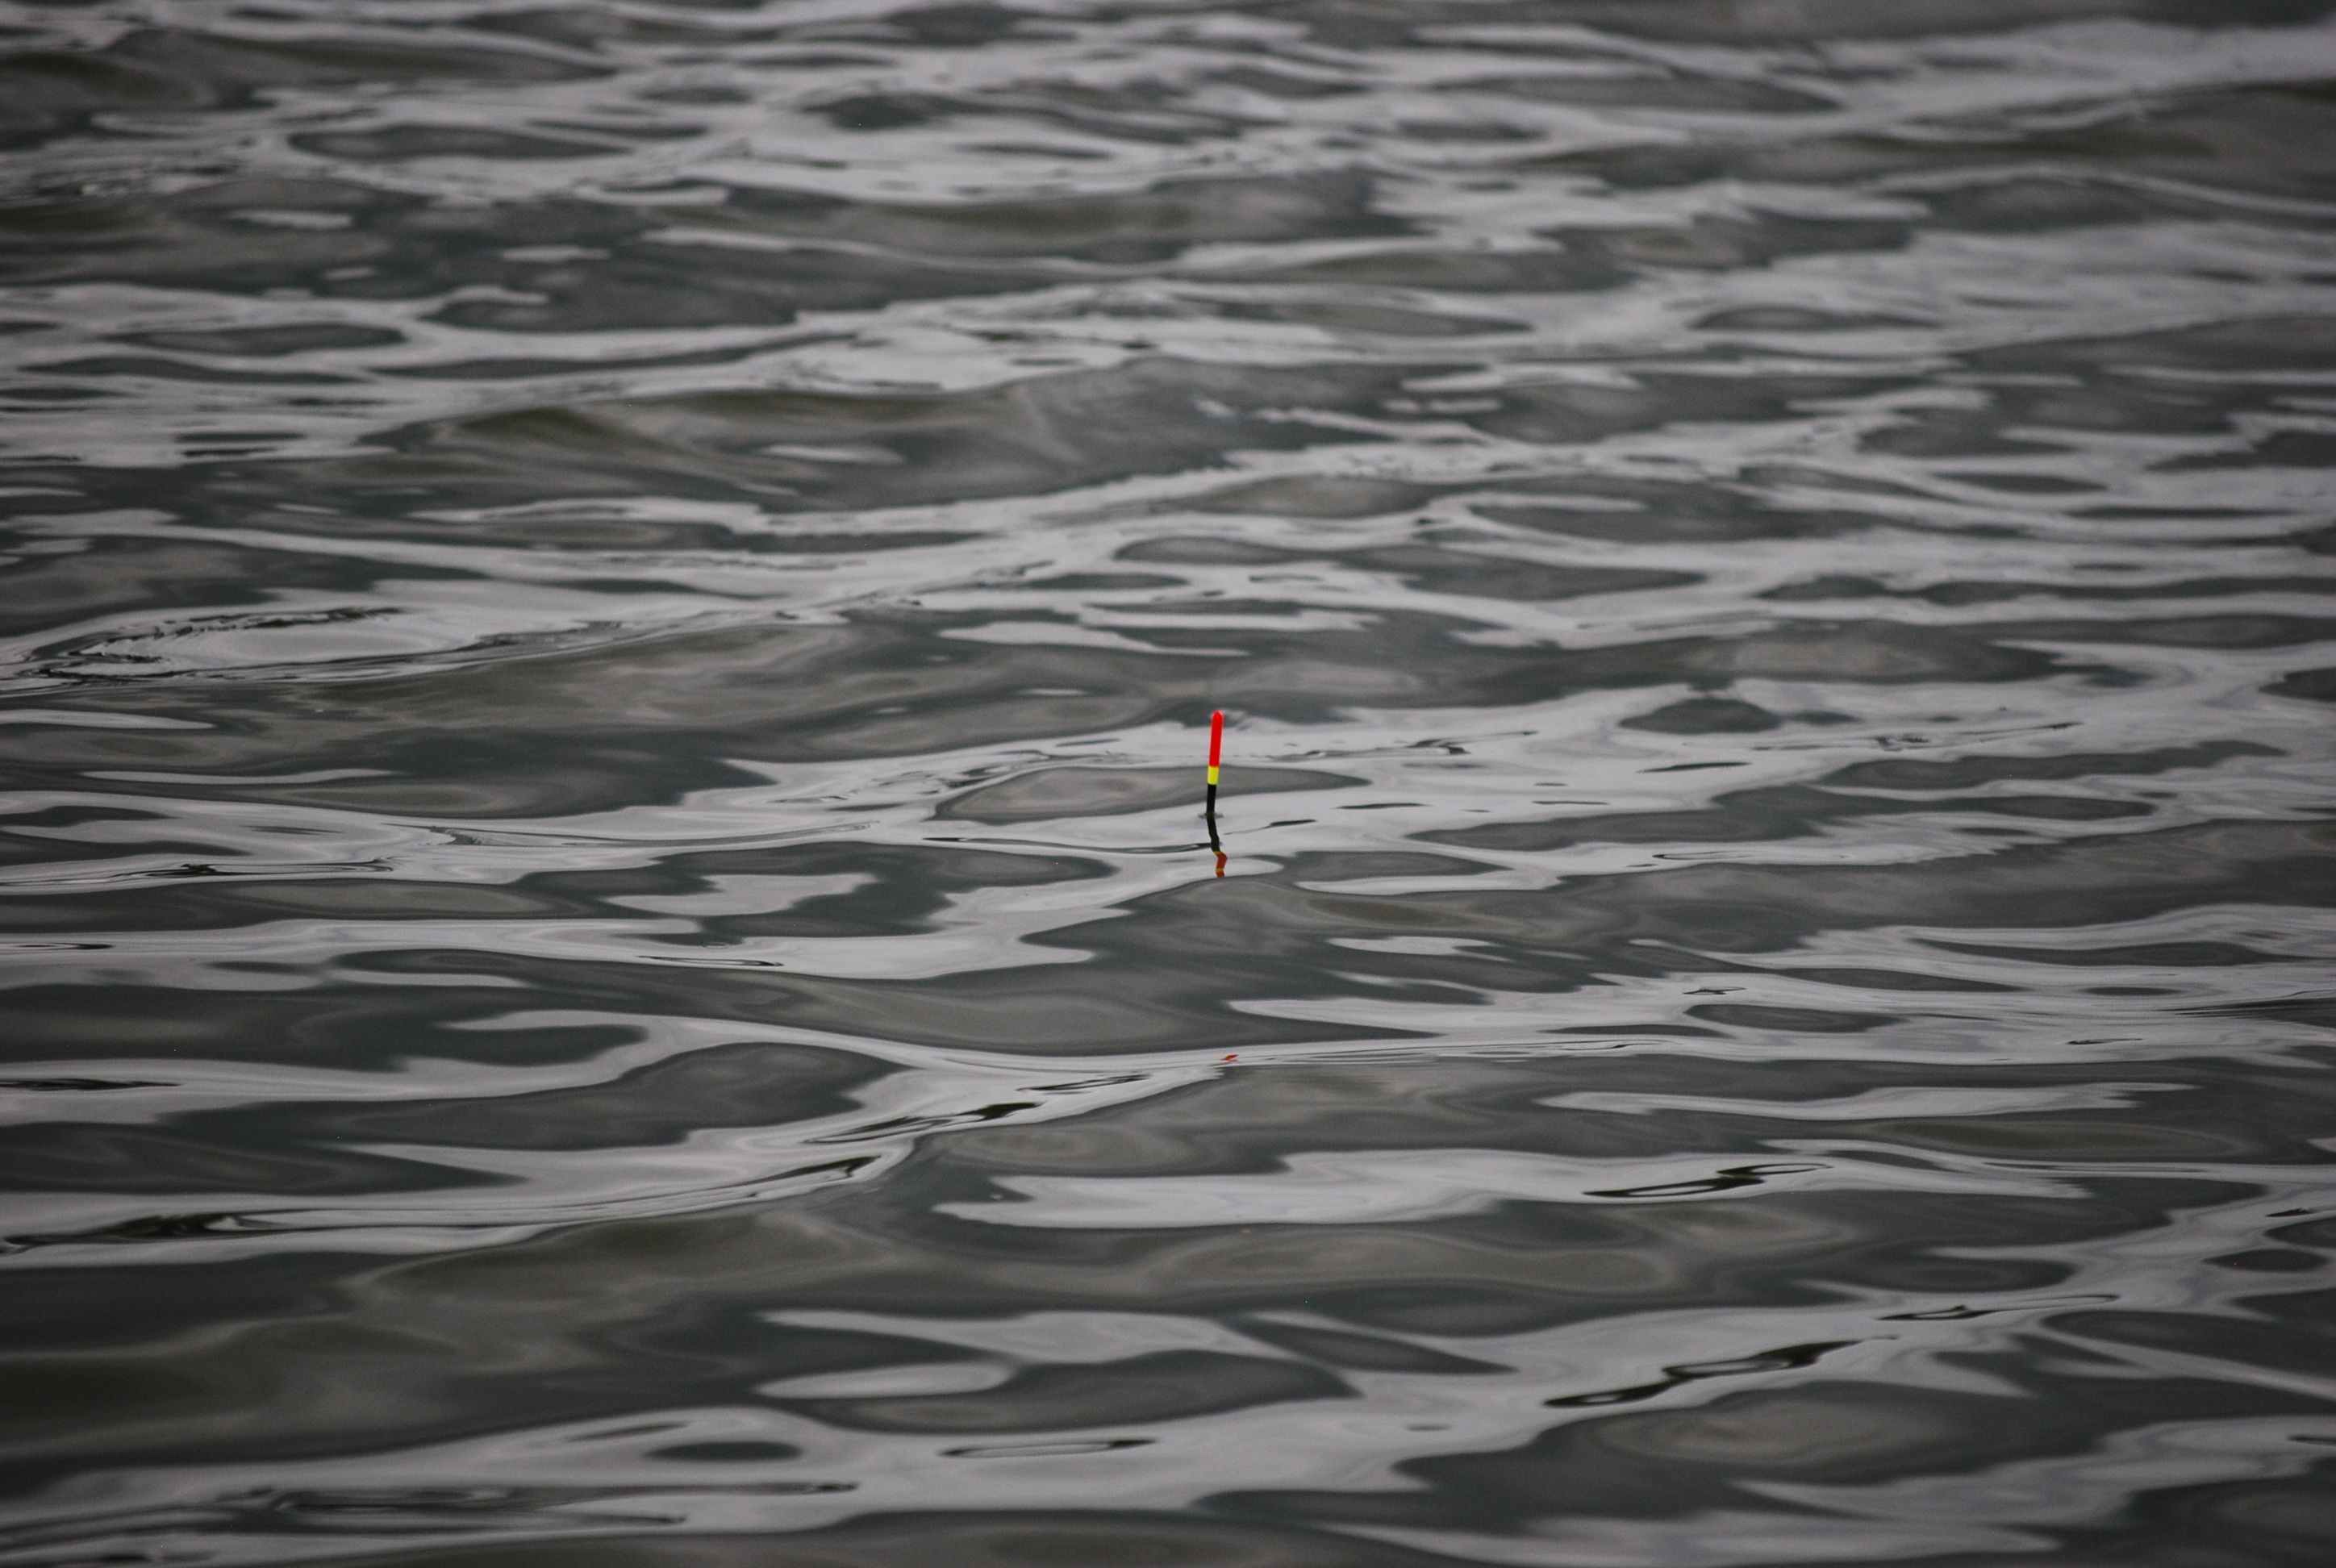
sea, water, nature, bird, wave, reflection, fishing, float, boating, water bird, mudflat